Bellona (goddess)

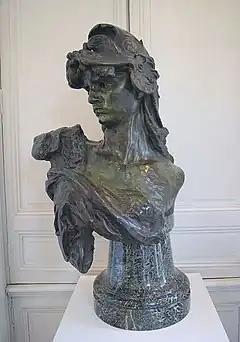
Auguste Rodin's 1879 bronze bust of Bellona in the Musée Rodin, Paris

Another common innovation was Bellona’s association with cannons, as in the drawing by Hans Krieg (1590–1645) and the 1700 ceiling fresco at Hammerschloss Schmidmühlen by Hans Georg Asam (1649–1711). An early Dutch engraving in a series of prints depicting "Personifications of Industrial and Professional Life" suggests that it is this goddess who inspires the invention of war materiels, showing her seated in a factory workshop with all manner of arms at her feet (plate 6, see the Gallery below). In the fresco by Constantino Brumidi in the U.S. Capitol (1855–60), her image is updated. There she is shown standing next to an artillery piece and has the stars and stripes on her shield.